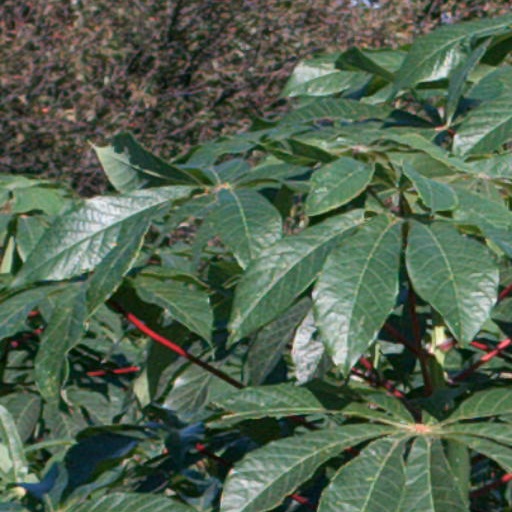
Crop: cassava